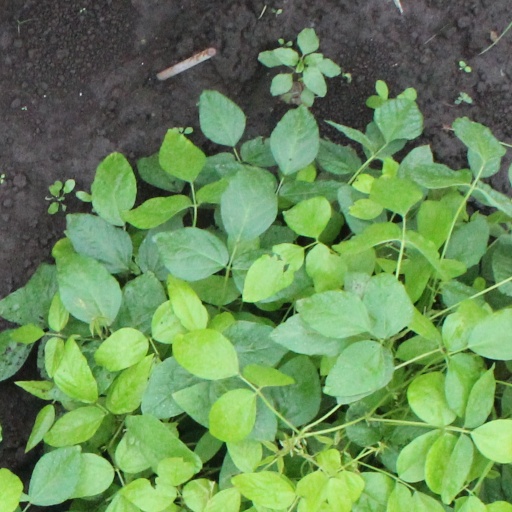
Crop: soybean